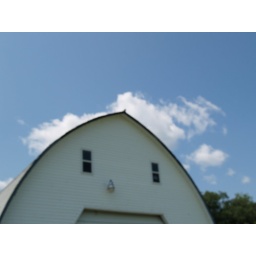
barn against blue sky